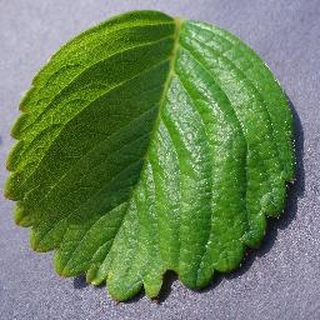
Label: healthy_strawberry